Mahamaham stampede

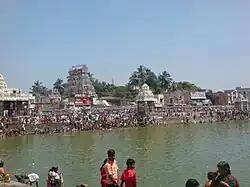
A section of tank during Masimagam festival

The Mahamaham event of 2004 passed off without any mishaps. The state government spent nearly 50 crores (Rs500 million) for developing the local infrastructure of Kumbakonam. It included 88 lakhs (Rs8.8 million) sanctioned for carrying out public health measures and sanitary arrangements 21 shutter gates were set up at the approaches to the tank and the exits were clearly identified. Closed circuit surveillance television was employed for video surveillance and crowd control. Tamil Nadu Police employed closed to 20,000 security personnel for the estimated 20 lakh visitors. The festivities were spaced out to 10 days to allow pilgrims to take sacred bath from day one. Around 3000 railway police personnel were employed for the 17 Feb function. Southern railways operated additional trains via Kumbakonam in the new broad gauge converted railway lines from Villupuram to Kumbakonam. Around 5-6 lakh railway travel tickets were sold for the event compared to the 1.5 lakh for the 1992 event. In the aftermath felicitation event held on 30 March in Trichy, the retired Deputy General of Police, Walter Davaram was quoted as saying "I take moral responsibility for the fiasco during the "mahamaham" held in 1992. But I must say that these police officials have done a much better job than that during my time,". He also insisted on documenting the event proceedings that involved meticulous planning and execution of security arrangements. Doordarshan, the national television channel, telecast the event live for the first time. Keeping the eventualities in mind, Jayalalithaa, the chief minister during the 2004 festival also, stayed away from the function.